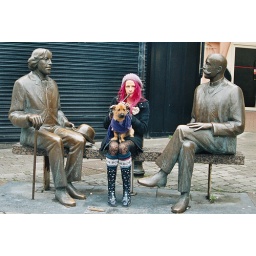
girl with neon pink hair plays the flute in galway, ireland